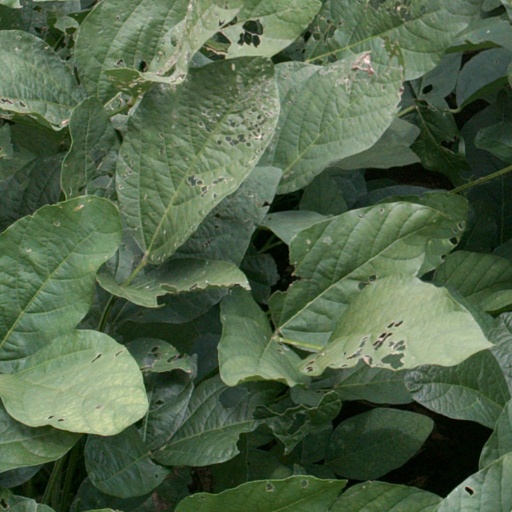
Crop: soybean